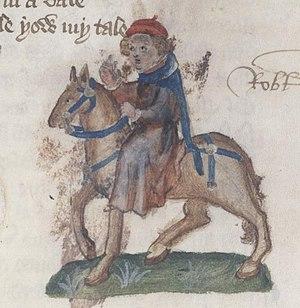
Le Conte de l'Aumônier des nonnes est l'un des Contes de Canterbury de Geoffrey Chaucer. Il se situe à la fin du Fragment VII, après le Conte du Moine.